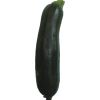
Label: dark_zucchini